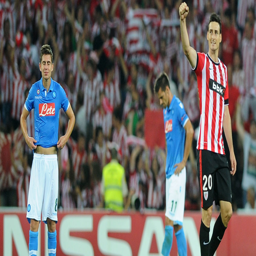
campaign was over in august this season